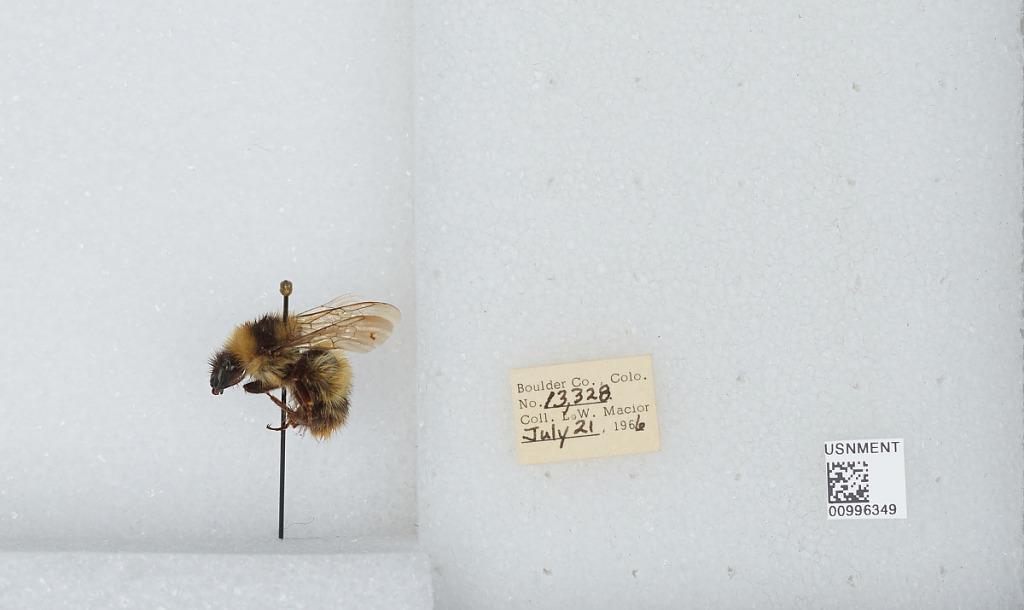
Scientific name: Bombus (Alpinobombus) balteatus Dahlbom
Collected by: L. Macior
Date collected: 1966-7-21
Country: United States
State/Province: Colorado
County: Boulder
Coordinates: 40.0275, -105.252